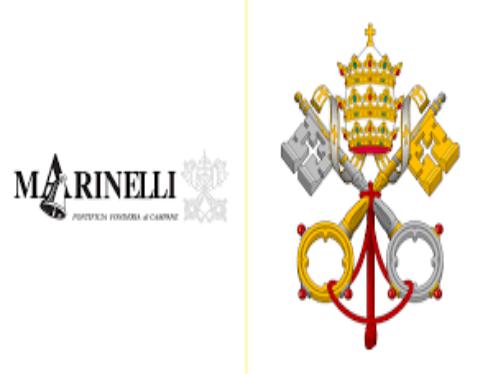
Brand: A. Marinelli
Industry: Food